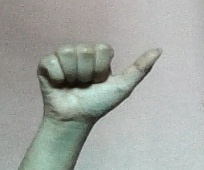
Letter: dhad